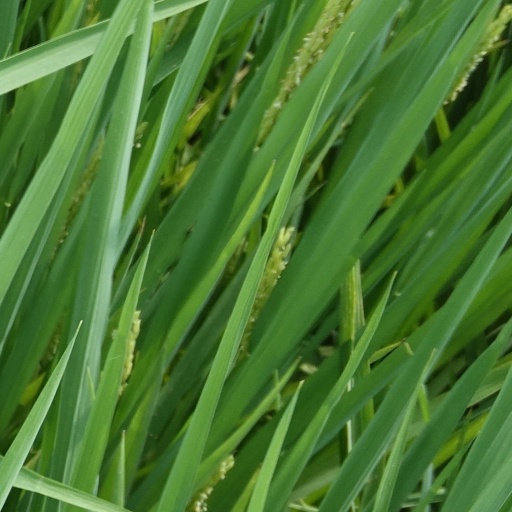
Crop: rice